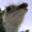
Label: bird